War on Crypto

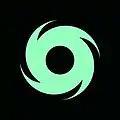
Tornado Cash, a privacy-focused Ethereum-based coinmixer has faced prosecution in the United States and Europe during the War on Crypto.

The War on Crypto is a series of regulatory, legal and political actions taken by various governments to regulate, oversee, or limit the development and adoption of Bitcoin, cryptocurrencies and blockchain technologies. Governments have justified these efforts alleging concerns regarding financial stability, consumer protection, national security, and enforcing laws against money laundering and other illegal activity. These actions have drawn significant criticism across the political spectrum, as well as from privacy advocates, finance companies, and open source code developers who argue that these actions are often "regulation by enforcement" and complain of a lack of regulatory clarity. The term describes an international phenomenon, including actions taken in the United States, China, and Europe which include a mix of enforcement actions, criminal prosecutions, and political campaigns.